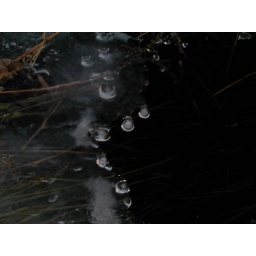
Water droplet under an ice shelf on the river